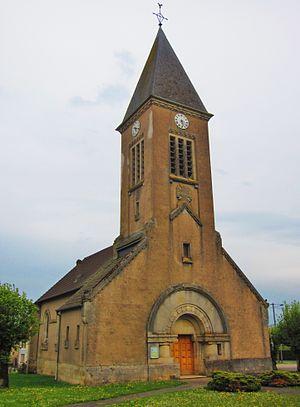
Eglise Apremont Foret
Apremont-la-Forêt est une commune française située dans le département de la Meuse, en région Grand Est. En dialecte, le village se nommait Apramon.